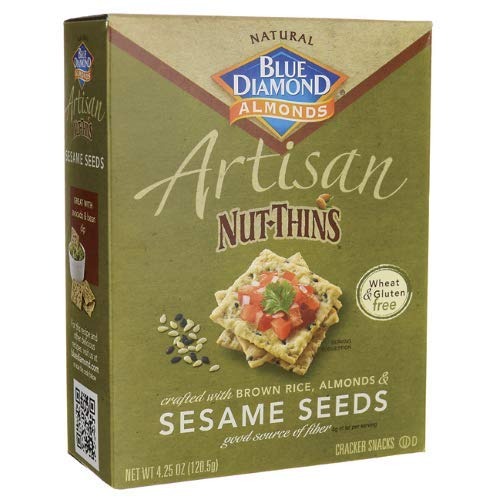
Item Name: Artisan Cracker Snacks (Pack of 10)
Product Description: <p>Crafted with brown rice almonds & sesame seeds. Good source of fiber. 4 g fat per serving. Wheat & gluten free. Great with avocado and bean dip.The delicious gluten-free artisan cracker.</p><b>Features:</b><ul><li>Item Weight - 4.25 oz.</li><li>
Value: 10.0
Unit: Count

Price: 51.08